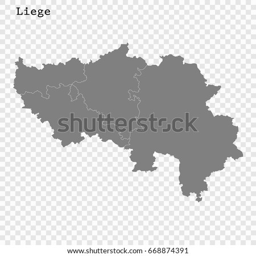
high quality map is a province with borders of the regions